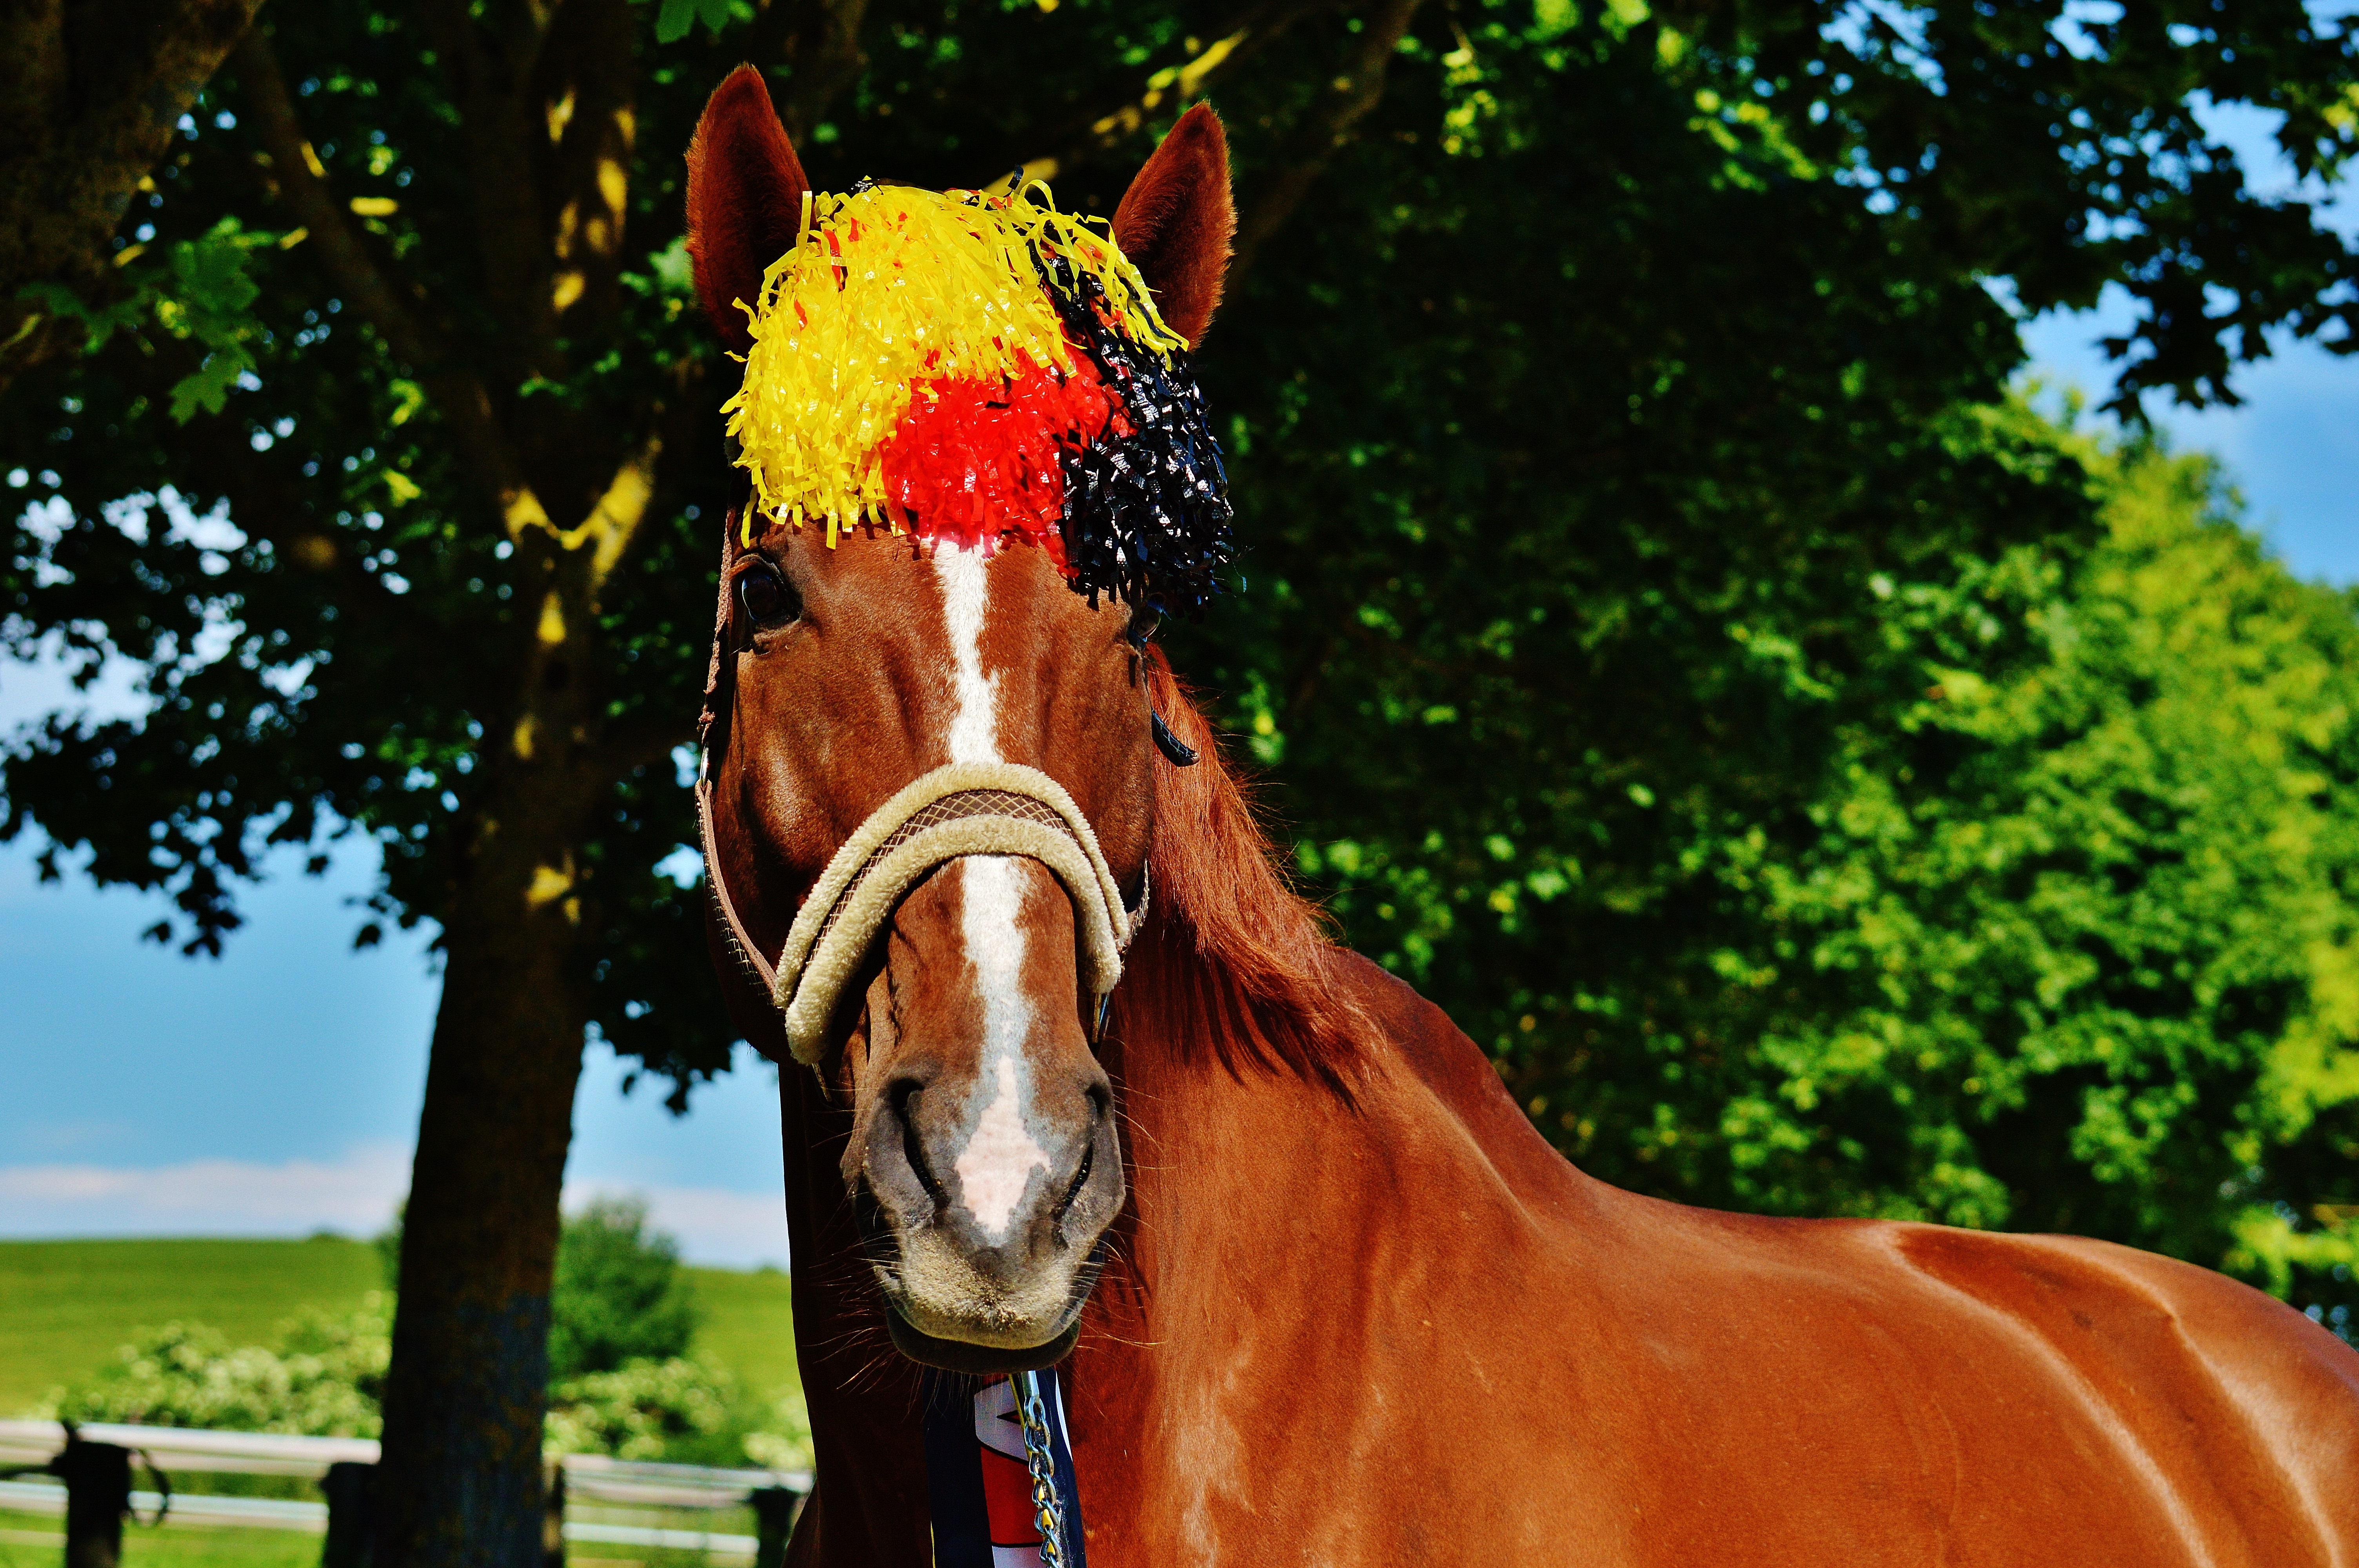
hair, sport, play, sweet, cute, france, horse, mammal, stallion, mane, football, stadium, 2016, competition, cap, em, vertebrate, funny, mare, germany, tournament, equestrianism, eventing, world championship, european championship, horse like mammal